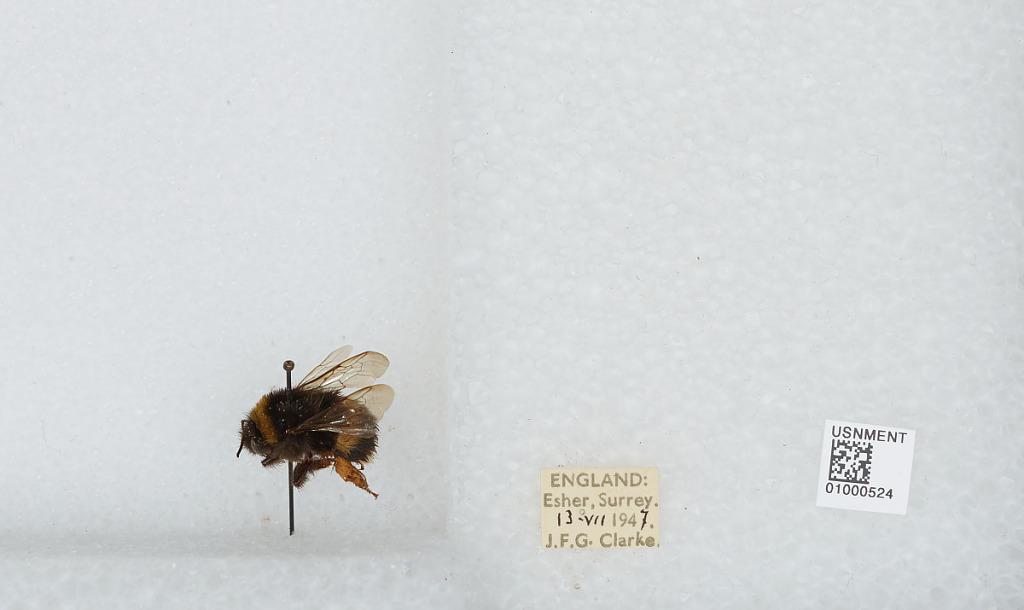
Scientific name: Bombus (Bombus) lucorum (Linnaeus)
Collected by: J. Clarke
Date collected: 1947-7-13
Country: United Kingdom
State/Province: England
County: Surrey
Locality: Esher
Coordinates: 51.3691, -0.365